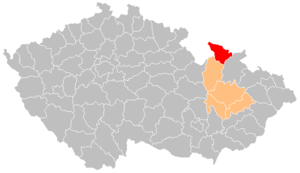
Le district de Jeseník est un des cinq districts de la région d'Olomouc, en Tchéquie. Son chef-lieu est la ville de Jeseník.